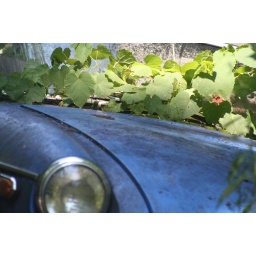
What's left of a blue MG - Seen beside a rural road in Knox County, TN